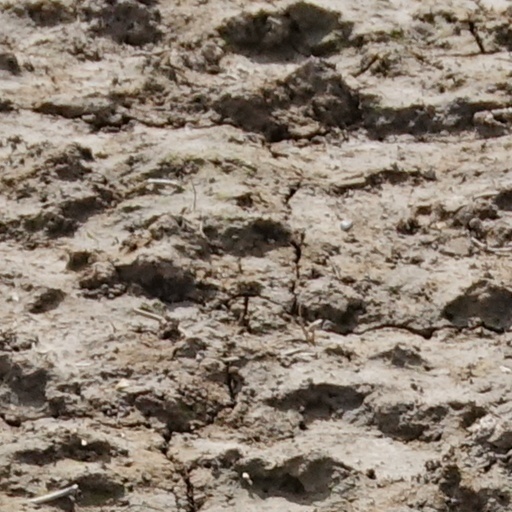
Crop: wheat